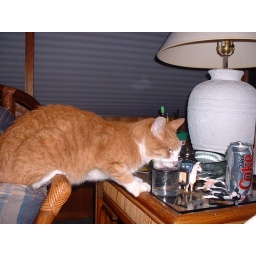
Hobbes, the best orange cat ever, died in November of 2005. We miss him.